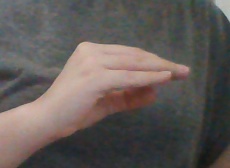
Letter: jeem